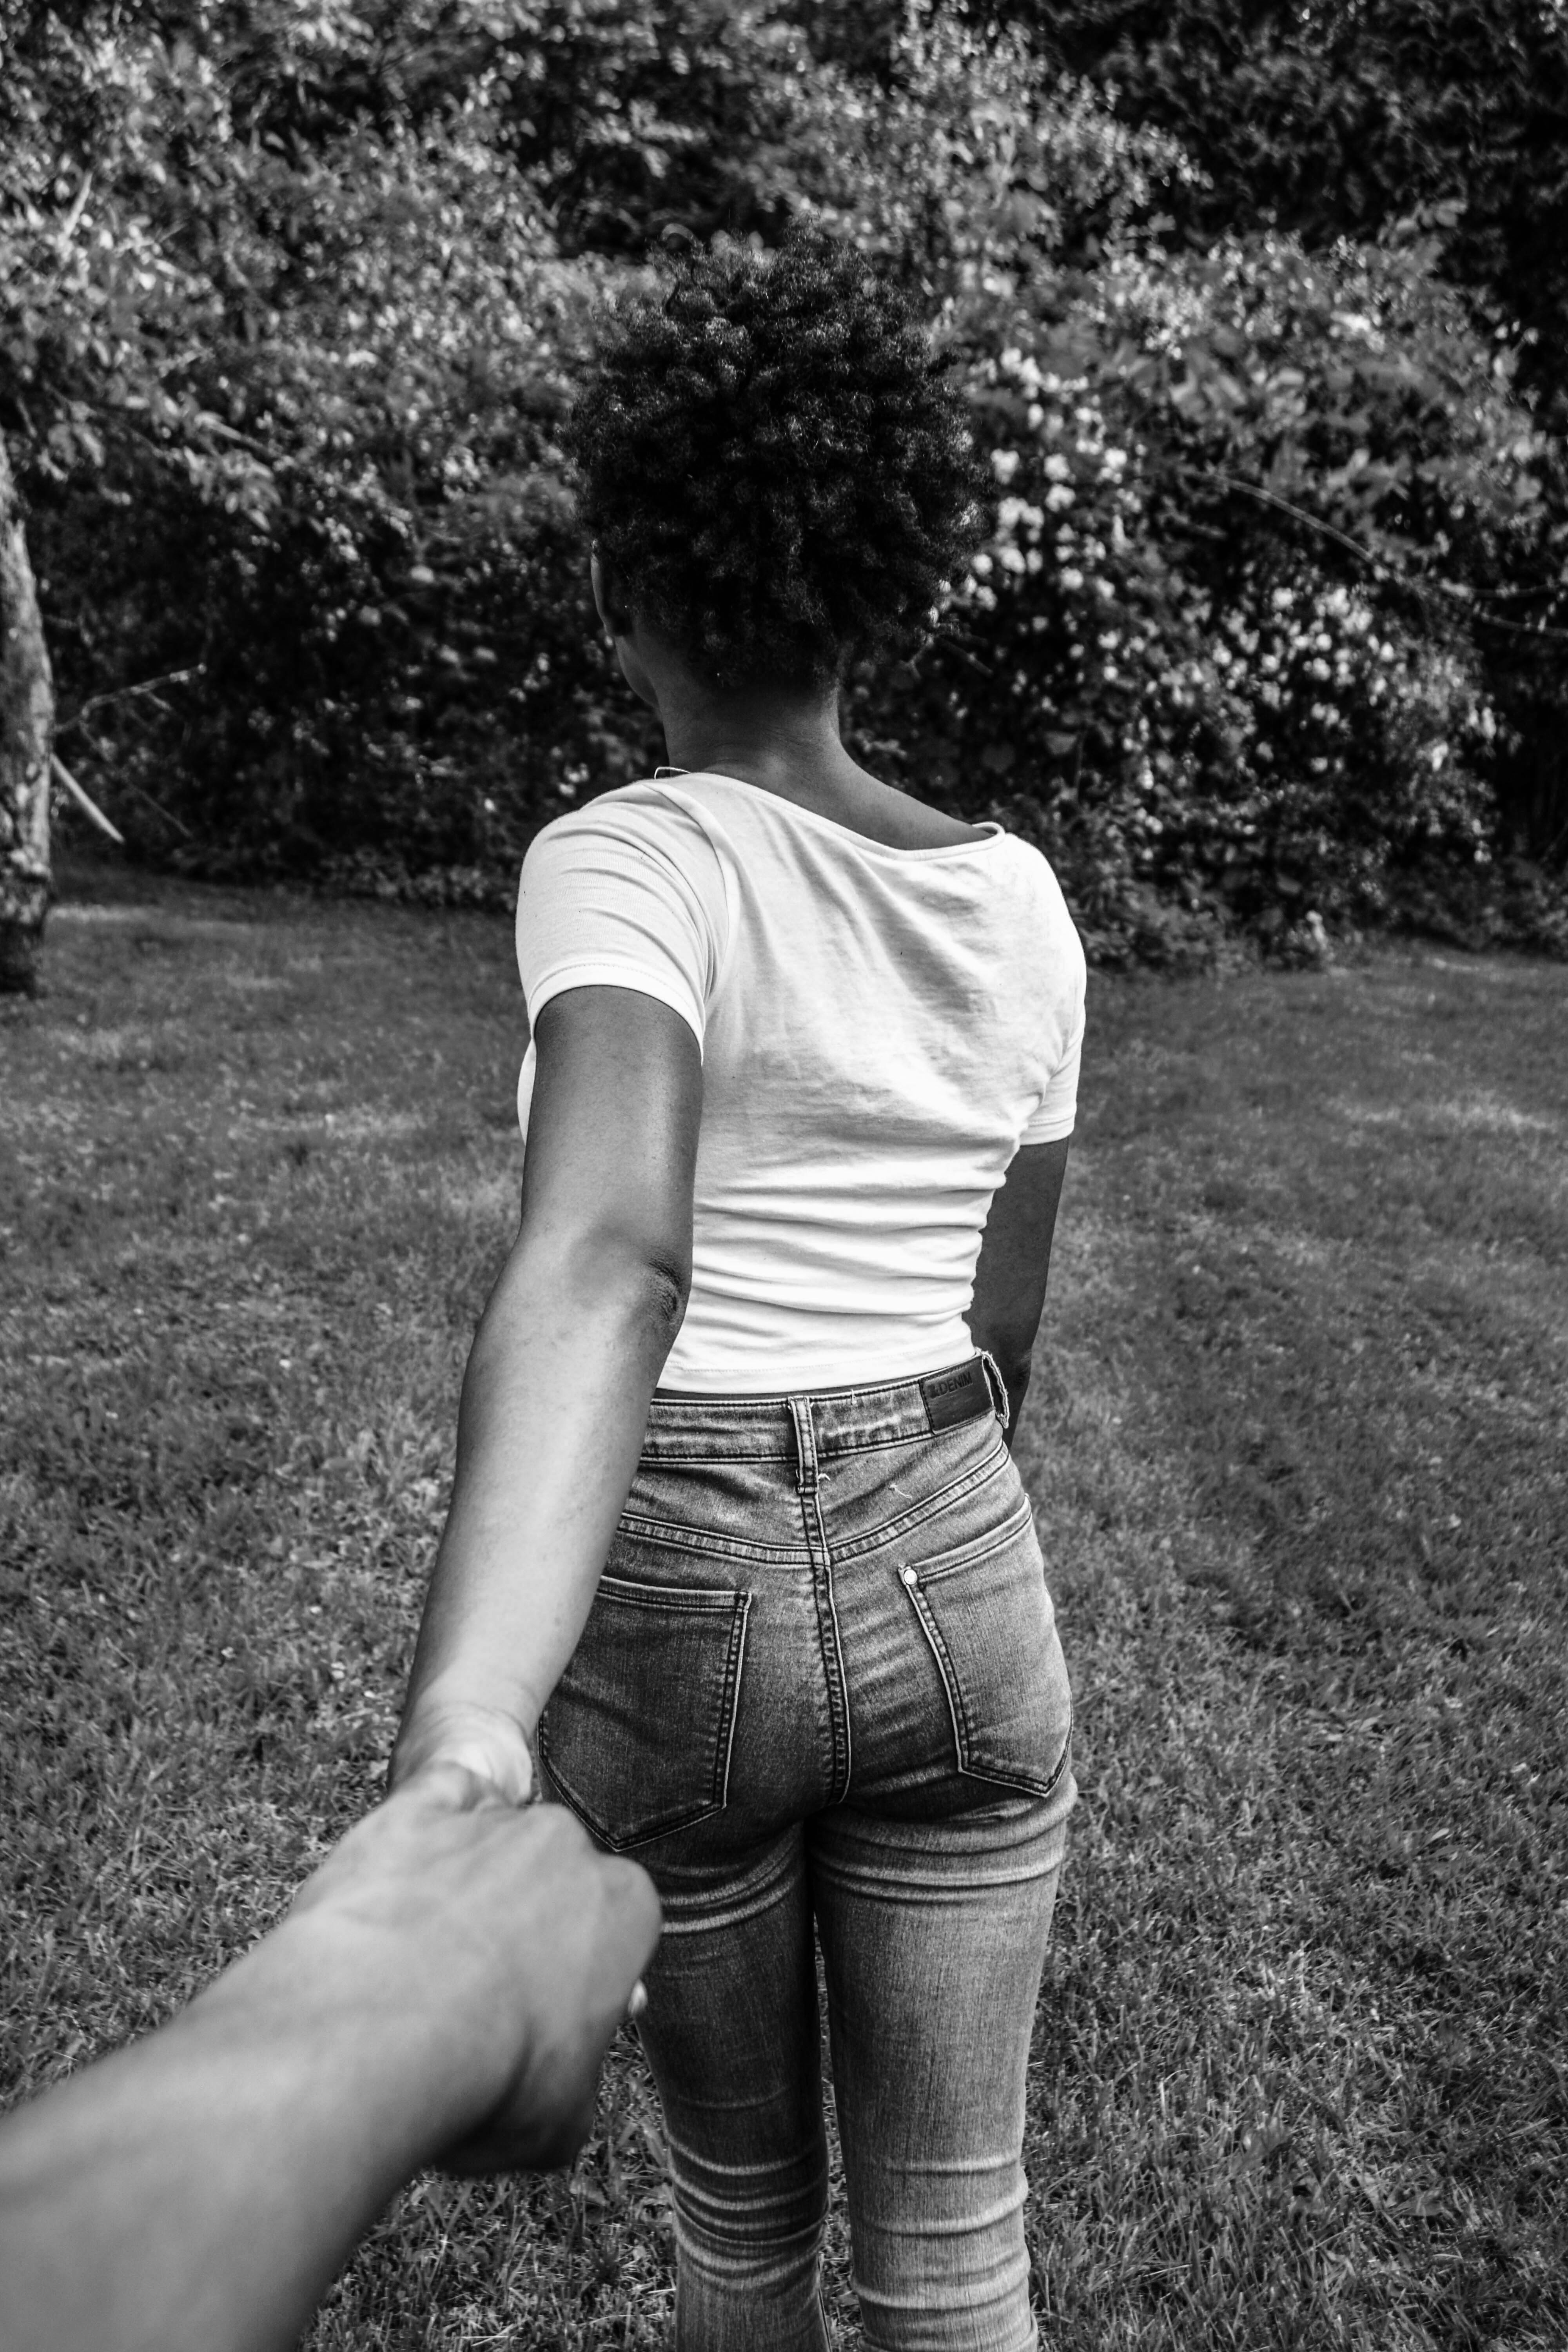
hand, grass, person, black and white, girl, woman, white, photography, male, female, portrait, model, jeans, spring, sitting, couple, fashion, black, monochrome, lady, season, photograph, beauty, emotion, interaction, photo shoot, monochrome photography, portrait photography, human positions